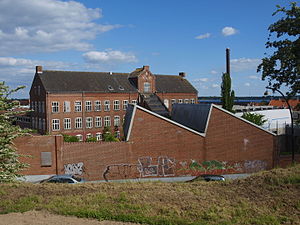
Voss (virksomhed)
Voss tidligere bygninger i Fredericia, 4. juni 2015, set fra Fredericia Vold
Voss tidligere bygninger i Fredericia, 4. juni 2015, set fra Fredericias Volde
Ernst Voss Fabrik A/S, senere blot Voss og nu Voss-Electrolux, er en dansk metalvarefabrik og jernstøberi i Fredericia, der nu indgår nu som et varemærke under Electrolux, som overtog Voss i 1980.